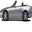
Label: automobile